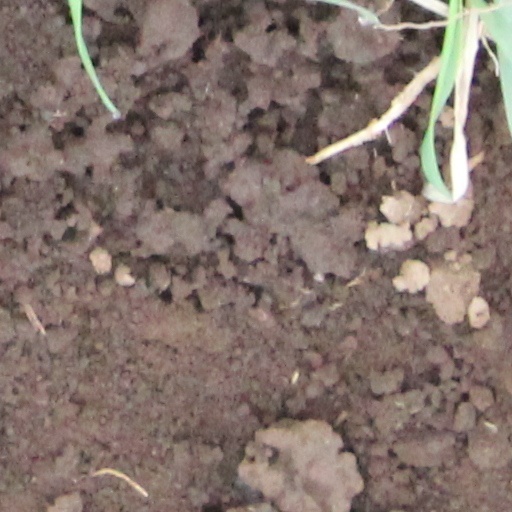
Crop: wheat